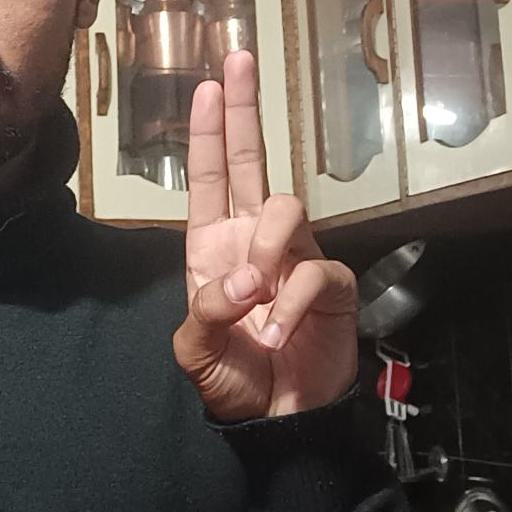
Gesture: two_up